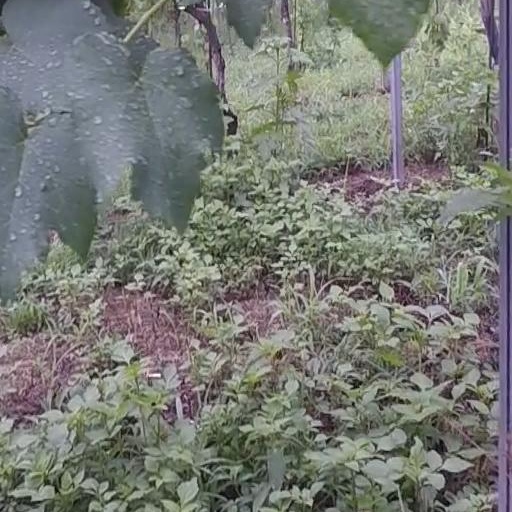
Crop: grape